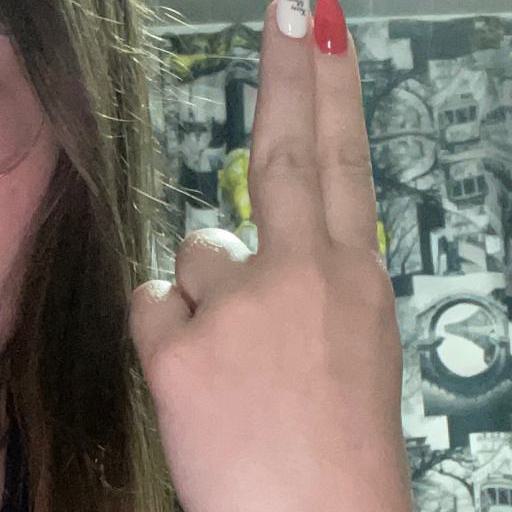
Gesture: two_up_inverted